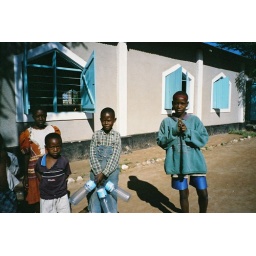
Empty water bottles are rather sought after in the villages, as they are genuinely useful for daily life.